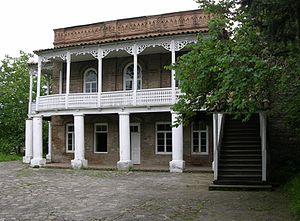
Le tourisme est une composante importante de l'économie de la Géorgie : elle a apporté une contribution au produit intérieur brut du pays de 6,7% en 2015, de 7,1% en 2016, de 6,9% en 2017 et de 7,6% en 2018.